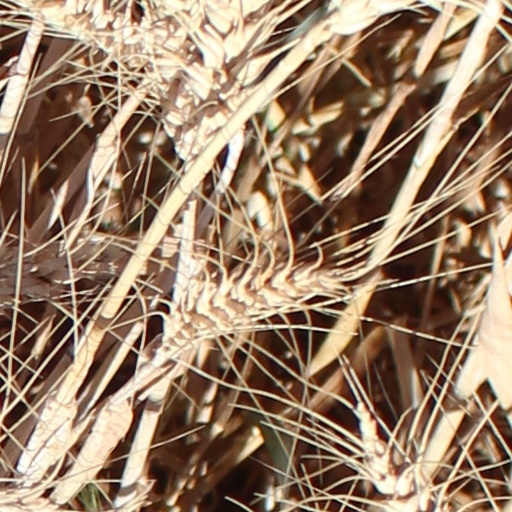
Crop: wheat